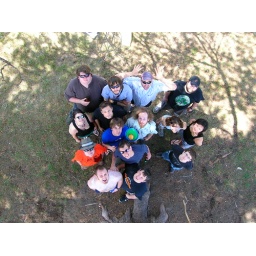
I bet a bird in this tree is taking aim.